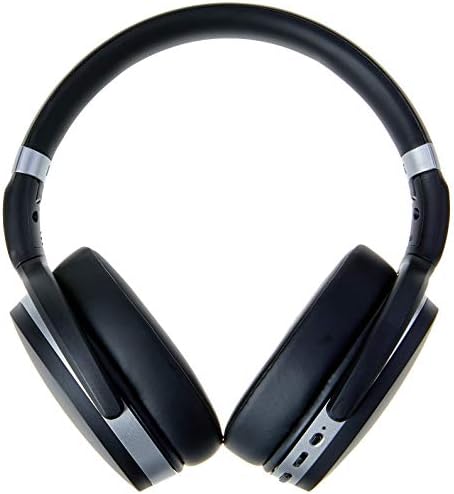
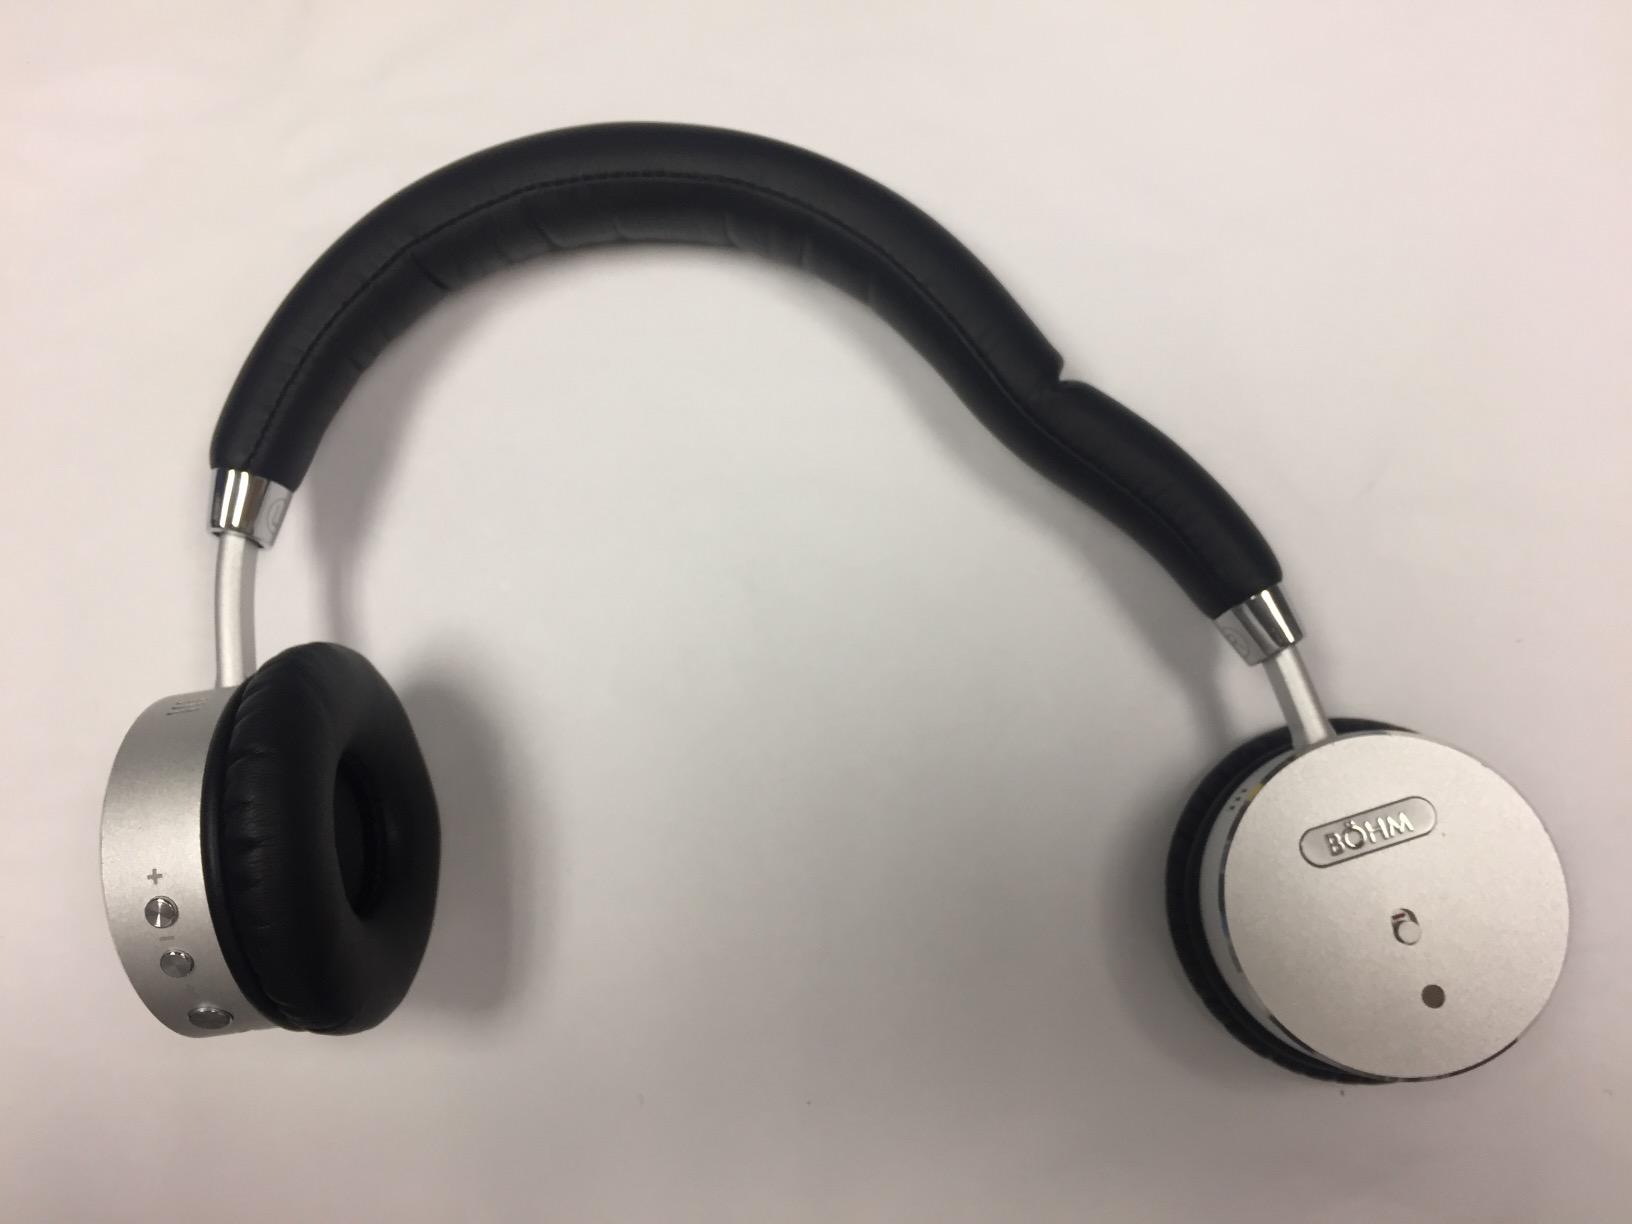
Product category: headphones
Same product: no